Virginia Minnich

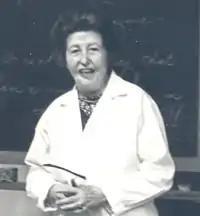
Virginia Minnich, 1972

Virginia Minnich (1910–1996) was an American molecular biologist and hematology researcher known for discovering hemoglobin E, an abnormal form of hemoglobin that can cause blood disorders, and for working out the glutathione synthesis pathway. She was a noted blood morphologist and teacher and helped set up hematology laboratories around the world. She was the first person without a PhD or MD to be appointed a Professor of Medicine at Washington University School of Medicine.